Rudolf Abel

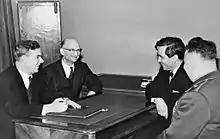
Four men sit facing each other around a table. Three of the men wear civilian suits, while one wears a military uniform

Fisher served just over four years of his sentence. On 10 February 1962, he was exchanged for the shot-down American U-2 pilot Francis Gary Powers. The exchange took place on the Glienicke Bridge that linked West Berlin with Potsdam, which became famous during the Cold War as the "Bridge of Spies". At precisely the same time, at Checkpoint Charlie, Frederic Pryor was released by the East German Stasi into the waiting arms of his father. A few days later Fisher, reunited with his wife Elena and daughter Evelyn, flew home.